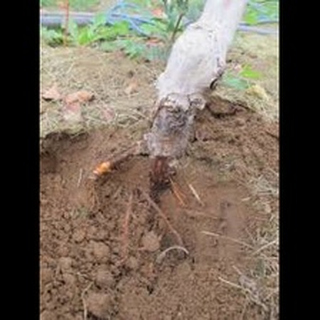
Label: wheat_common_root_rot